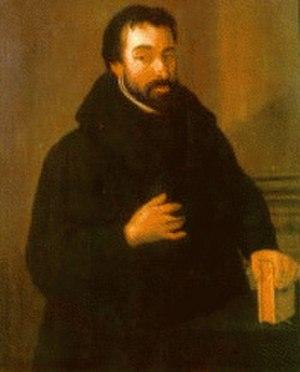
Falkenhagen est un village de Rhénanie-du-Nord-Westphalie dans l'arrondissement de Lippe qui est incorporé à la municipalité de Lügde. Il comprenait 383 habitants au 31 décembre 2008.
La famille von Spee est une famille de la noblesse allemande catholique de Rhénanie, dont les racines se trouvent dans l'ancienne principauté élective de Cologne.